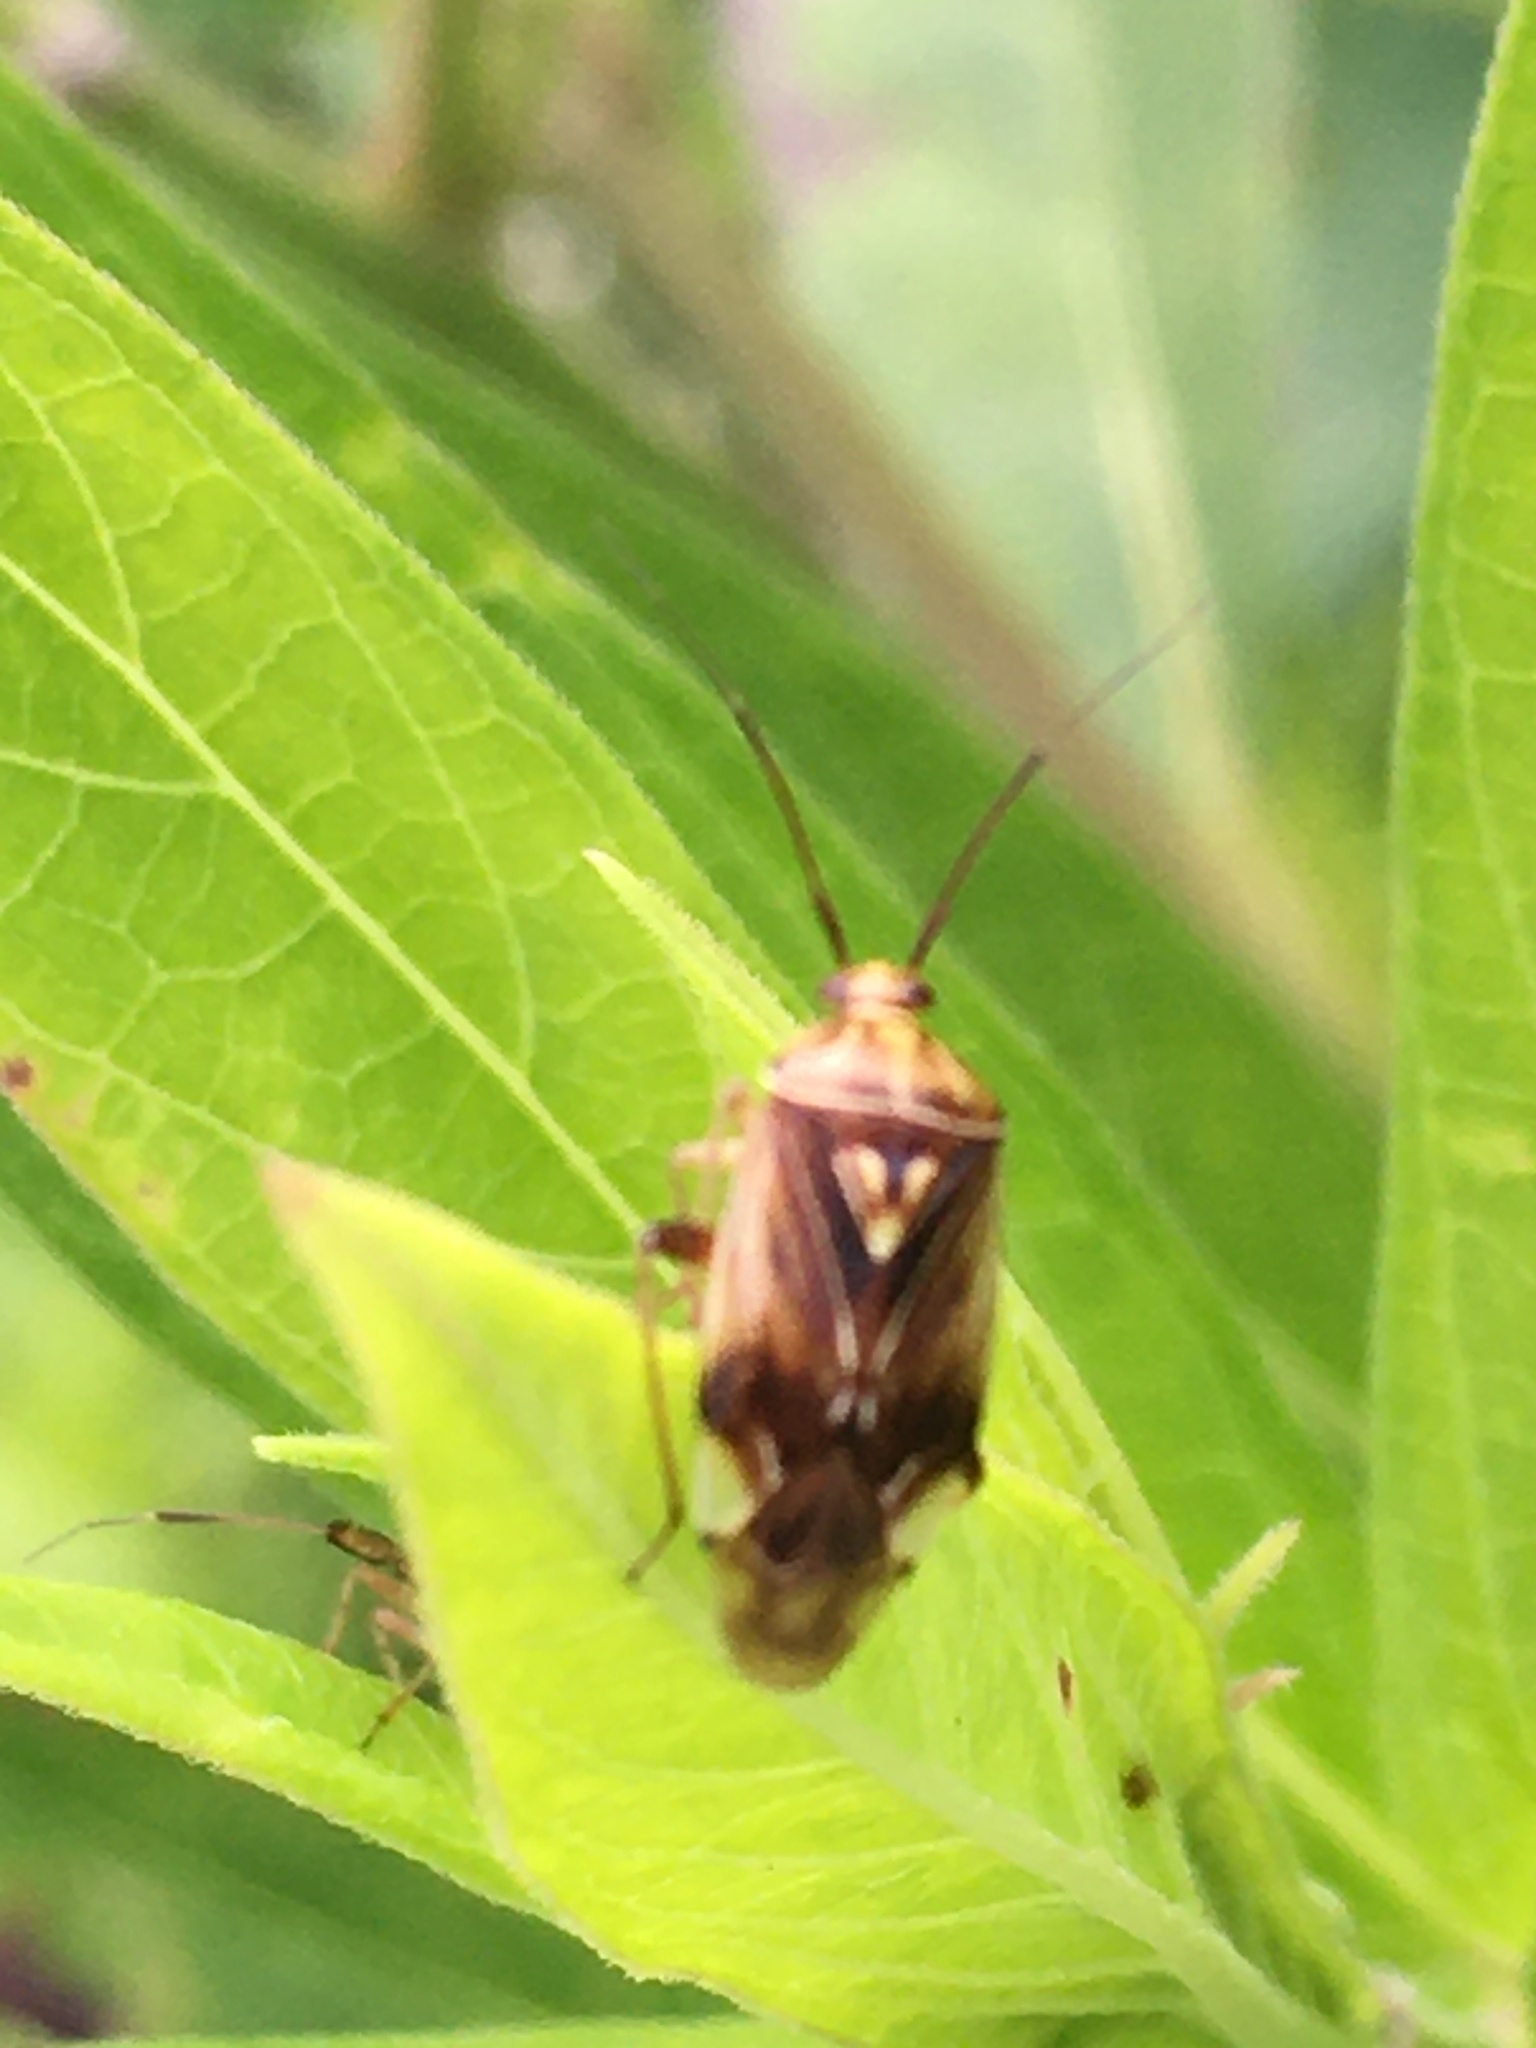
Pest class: lygus_bug